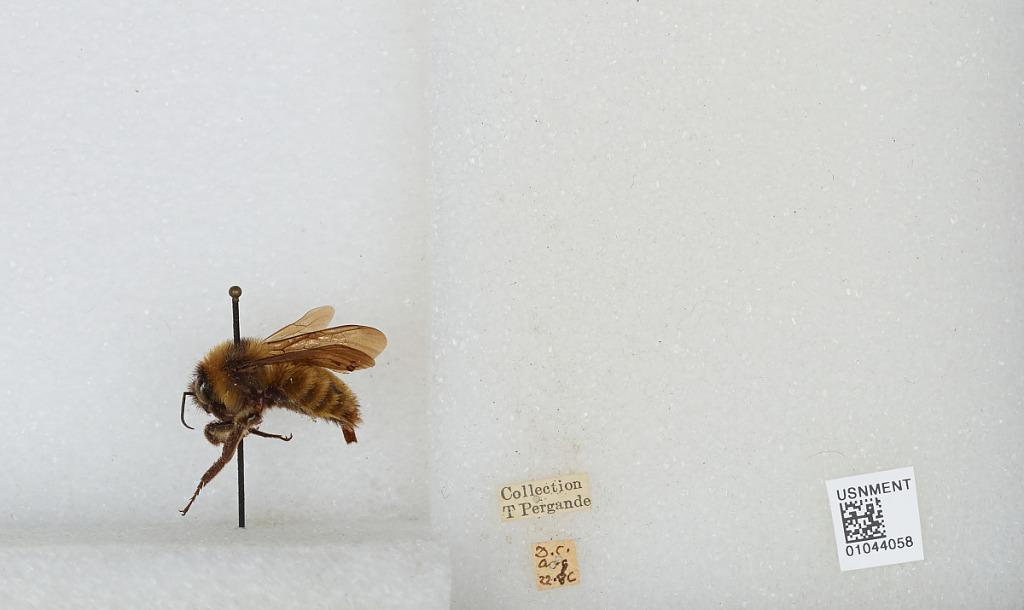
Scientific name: Bombus sp.
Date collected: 1886-8-22
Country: United States
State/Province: District of Columbia
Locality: Washington
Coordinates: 38.9047, -77.0164